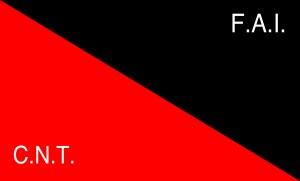
Historiquement, l'anarchisme en Espagne a eu une influence considérable. Mouvement ouvrier et de masse, il a profondément marqué l'histoire de l'Espagne jusqu'en 1939.